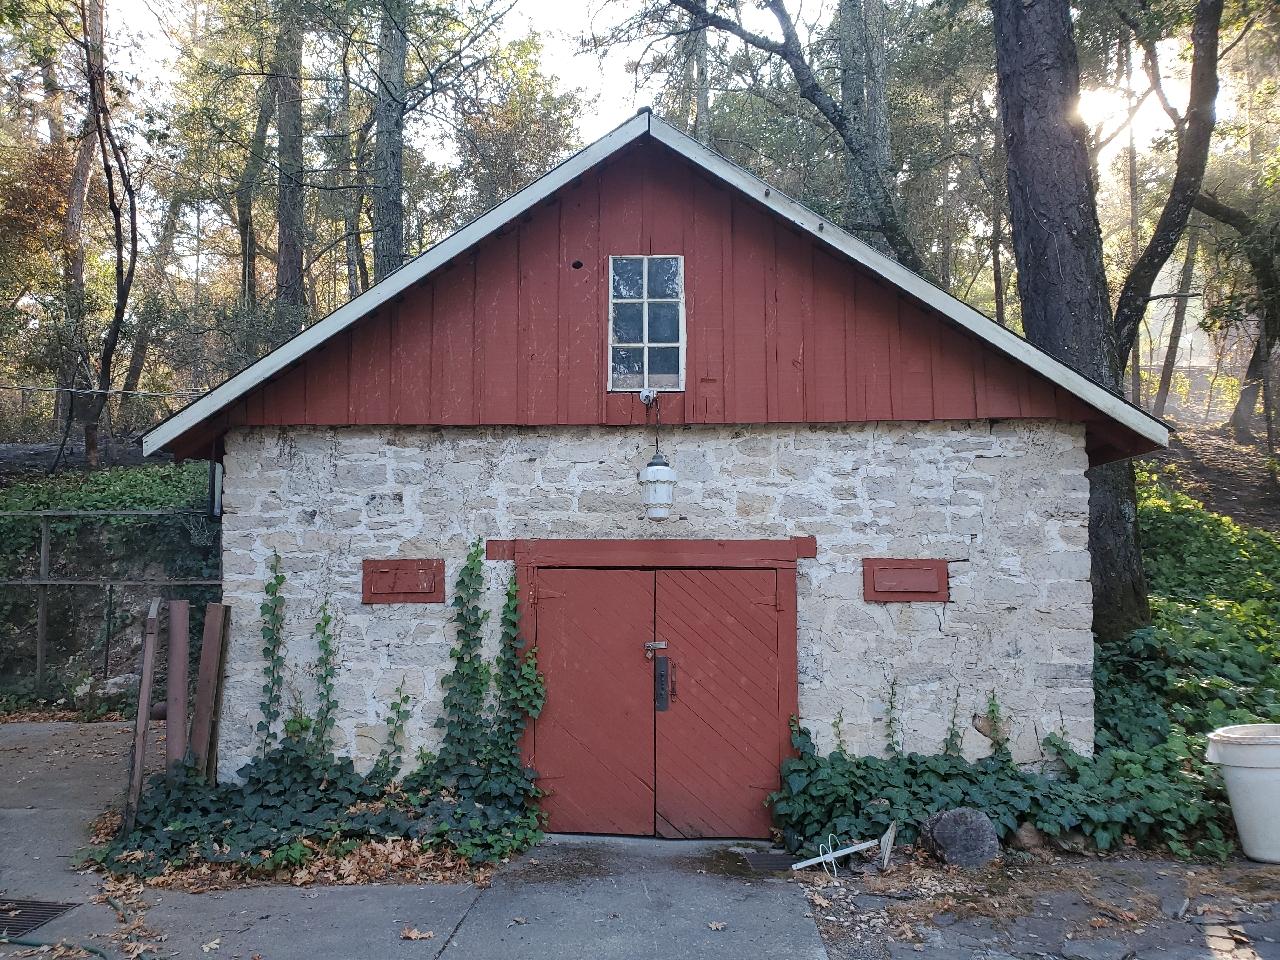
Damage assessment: no_damage